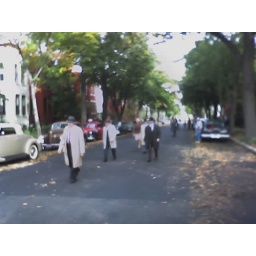
Men in black comming down the street